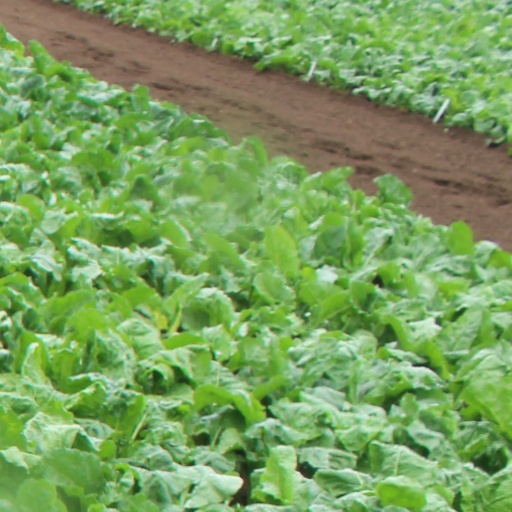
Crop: sugar beet